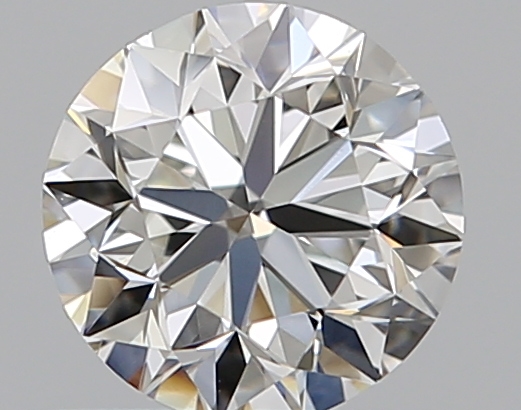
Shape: round
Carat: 0.5
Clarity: VS1
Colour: G
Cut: VG
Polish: EX
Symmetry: VG
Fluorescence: N
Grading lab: GIA
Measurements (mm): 4.91 x 4.97 x 3.19